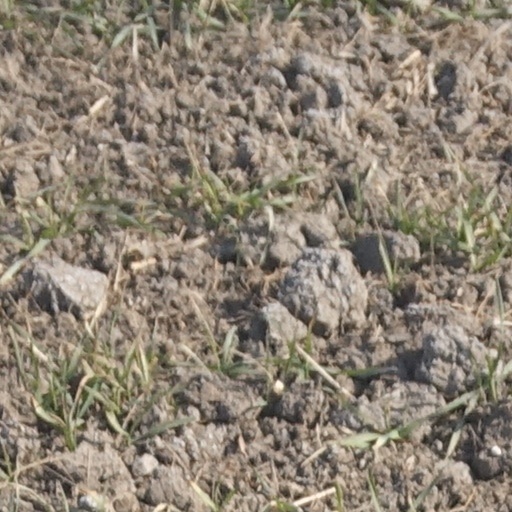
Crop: wheat